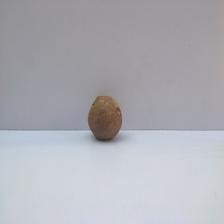
Size: Spoiled